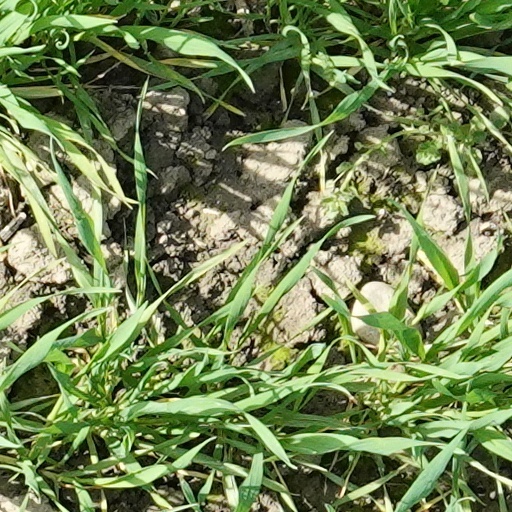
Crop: wheat